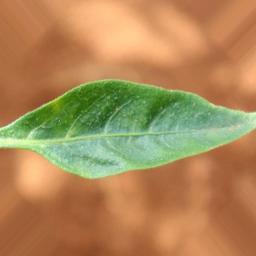
Label: healthy